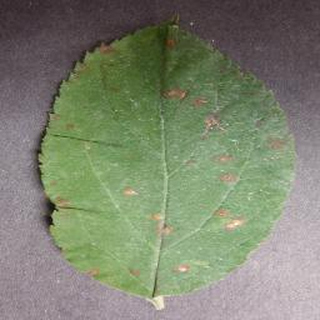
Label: apple_cedar_apple_rust